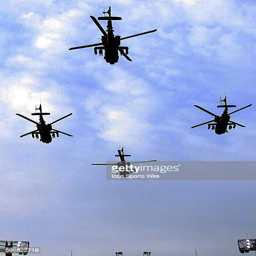
helicopters fly overhead before a match